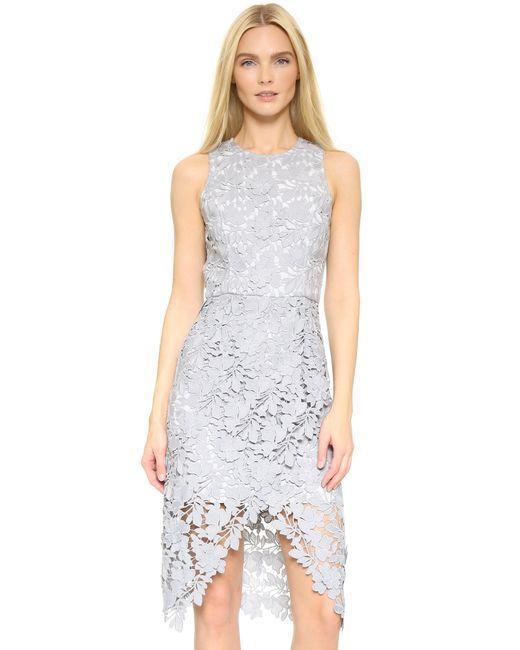
Damen stilvolle CoverGirl Spitze grau ärmelloses Kleid